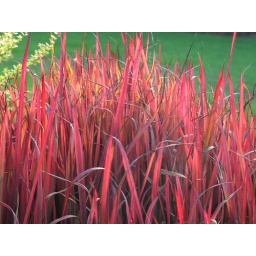
Some decorative red grass in a lawn. I loved the colours and backgrounds.